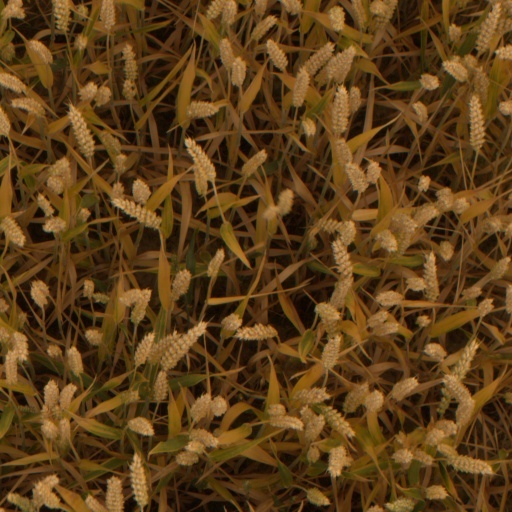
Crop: wheat